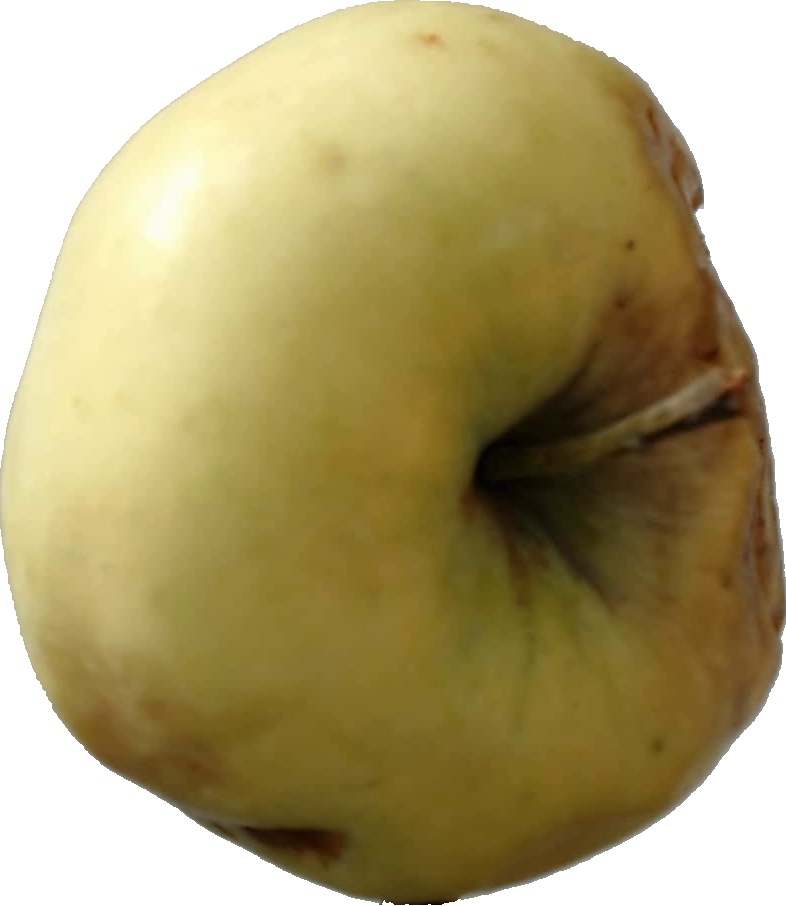
Label: apple_hit_1